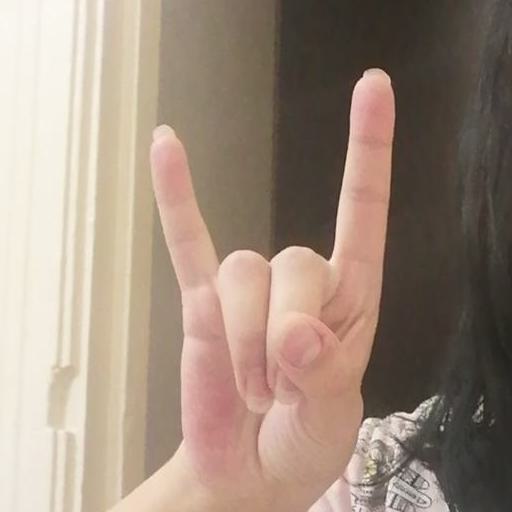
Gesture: rock